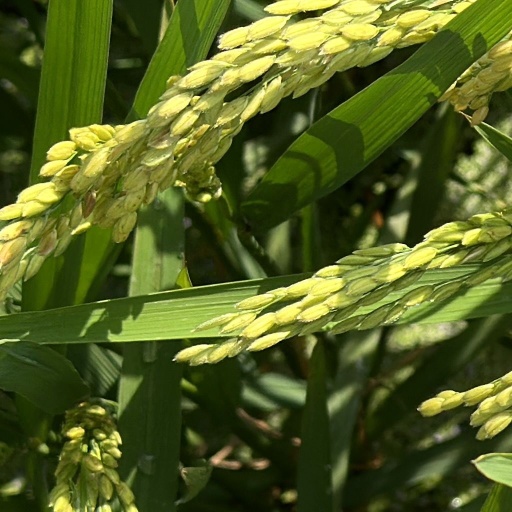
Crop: rice